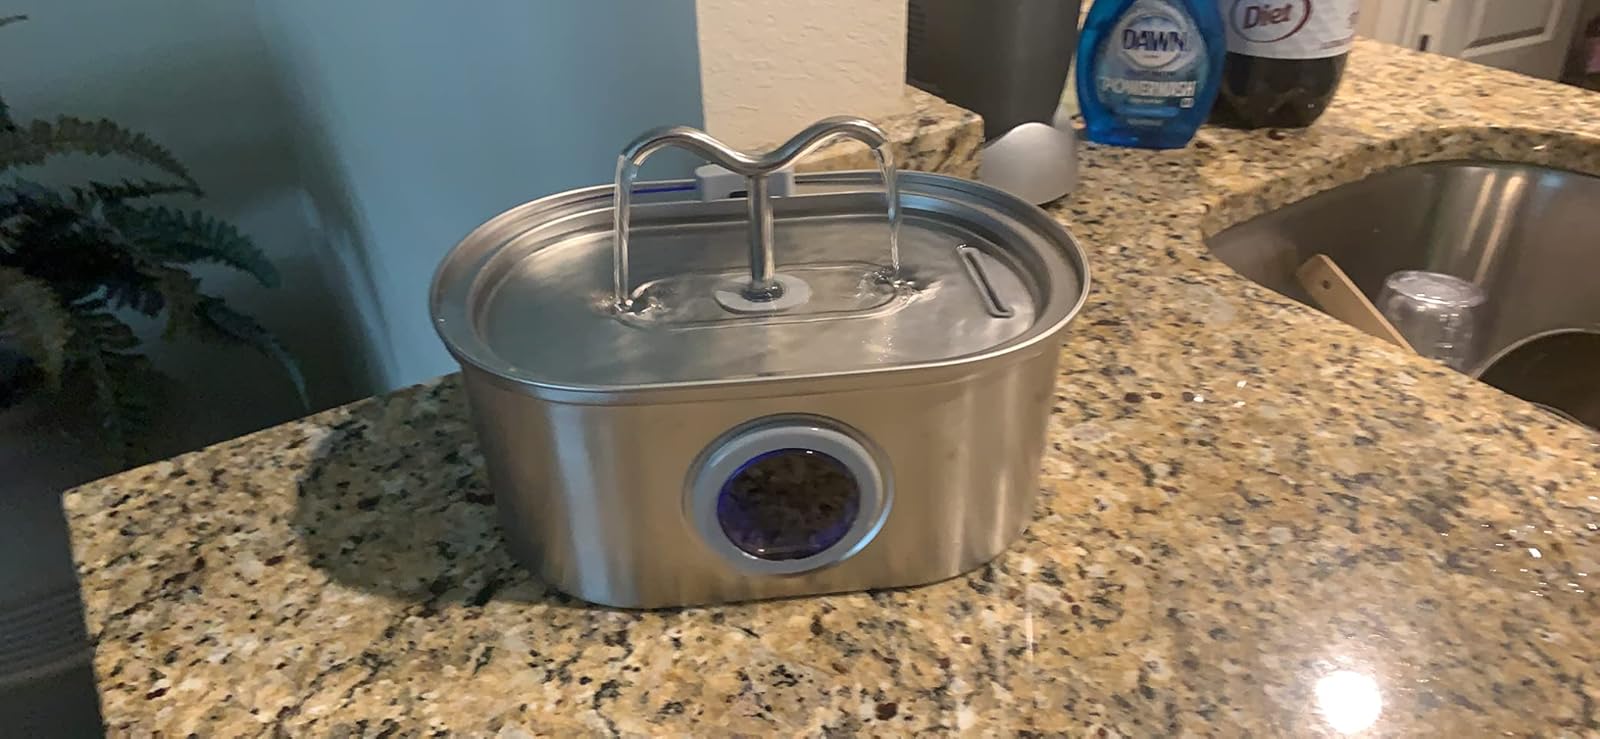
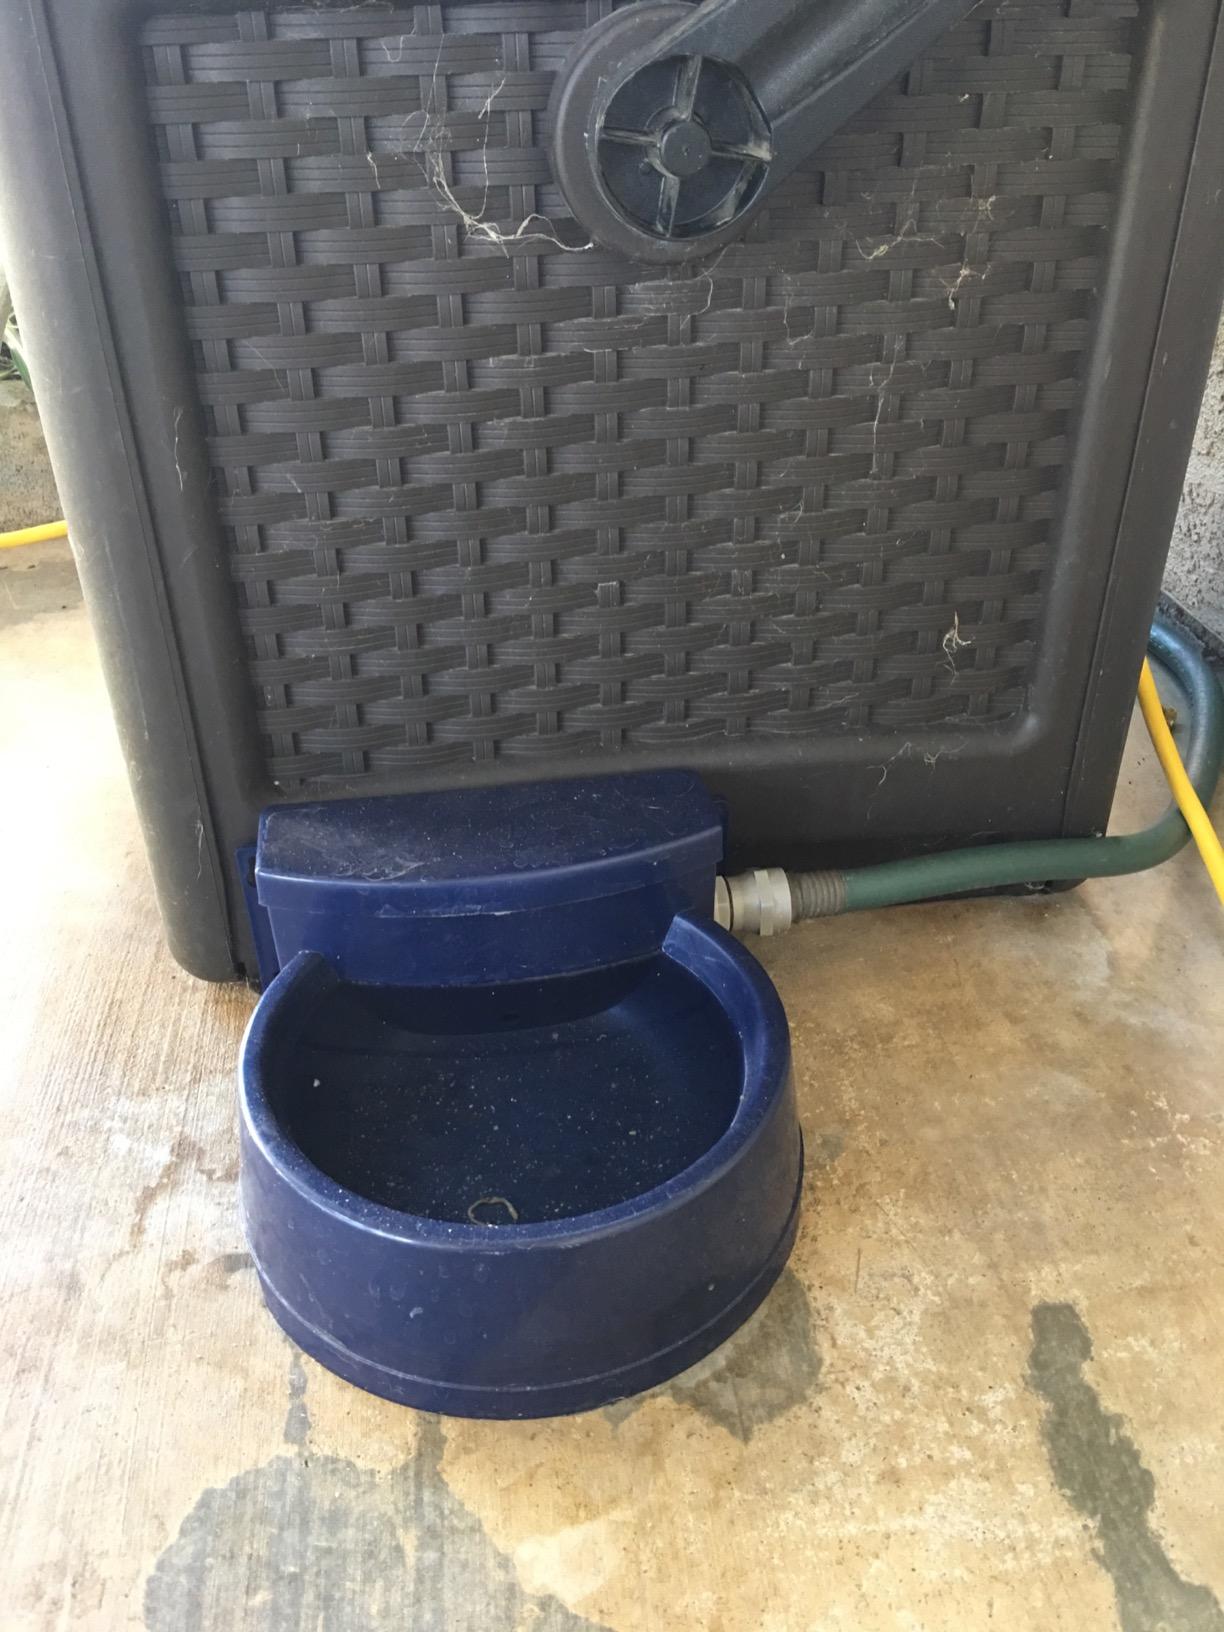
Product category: items_bowl
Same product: no